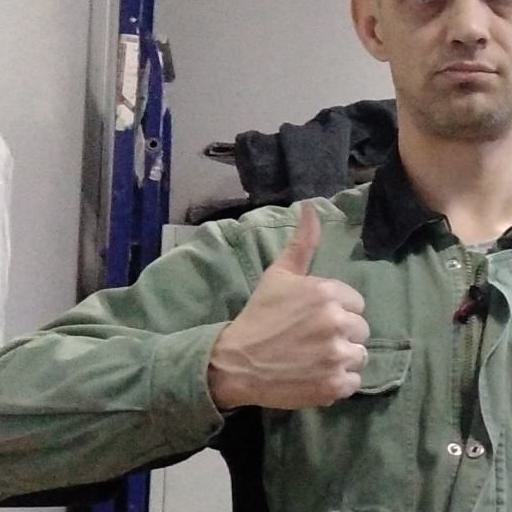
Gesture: like